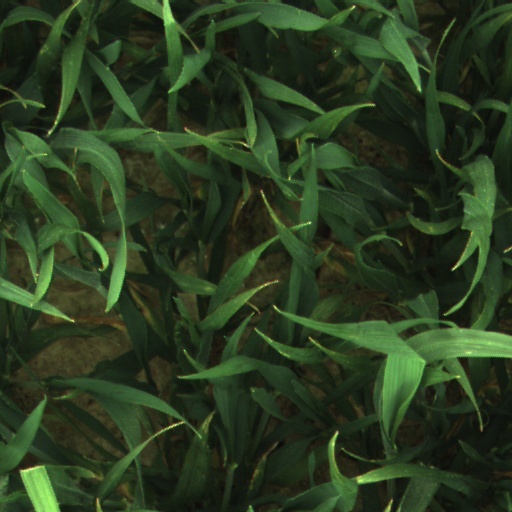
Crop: wheat